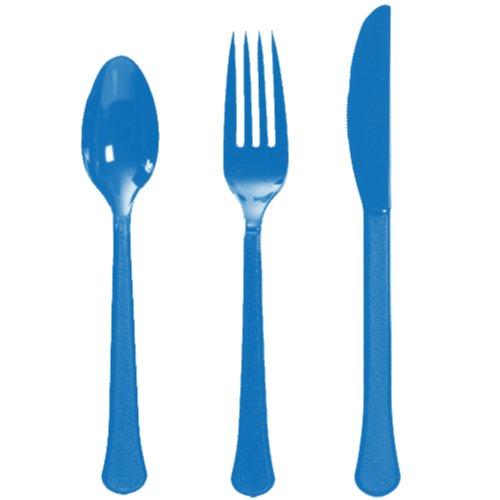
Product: Premium Heavy Weight Assorted Cutlery | Marine Blue | Pack of 24 | Party Supply
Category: Health & Household | Household Supplies | Paper & Plastic | Disposable Plates, Bowls & Cutlery
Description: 24 assorted plastic cutlery per package.
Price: $3.99
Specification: ProductDimensions:4.8x0.8x10.5inches|ItemWeight:1.6ounces|ShippingWeight:1.6ounces(Viewshippingratesandpolicies)|Manufacturer:Amscan|ASIN:B00BFX5M0Y|DomesticShipping:ItemcanbeshippedwithinU.S.|InternationalShipping:Thisitemisnoteligibleforinternationalshipping.LearnMore|Itemmodelnumber:8003.22|DatefirstlistedonAmazon:February14,2013